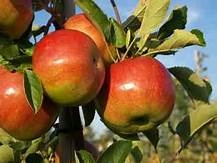
Label: apple